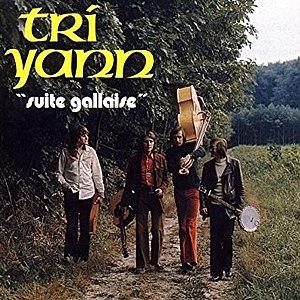
Pochette album Tri Yann.
En plus du français, plusieurs langues sont ou étaient traditionnellement parlées en Loire-Atlantique.